Russia–Ukraine relations in the Eurovision Song Contest

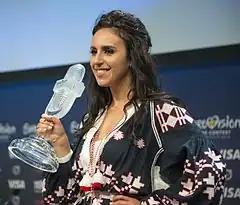

Jamala, who represented Ukraine at the , won with the song "1944". The lyrics for her song concern the deportation of the Crimean Tatars, in the 1940s, by the Soviet Union at the hands of Joseph Stalin because of their alleged collaboration with the Nazis. Jamala explained that the lyrics were inspired by the story of her great-grandmother Nazylkhan, who was in her mid-20s when she and her five children were deported to barren Central Asia. One of the daughters did not survive the journey. The contest's rules state that "no lyrics, speeches, gestures of political or similar nature shall be permitted", so Jamala repeatedly stated that her song was not referencing the 2014 annexation of Crimea, but her own personal family history. She stated, "I needed that song to free myself, to release the memory of my great-grandmother, the memory of that girl who has no grave." However, she also referenced the current state of Crimea post-annexation, saying "Of course [the song is] about 2014 as well." "Now the Crimean Tatars are on occupied territory and it is very hard for them. They are under tremendous pressure. Some have disappeared without a trace. And that is terrifying. I would not want to see history repeat itself."